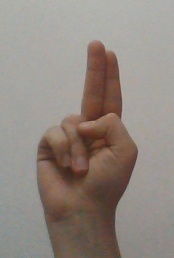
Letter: taa